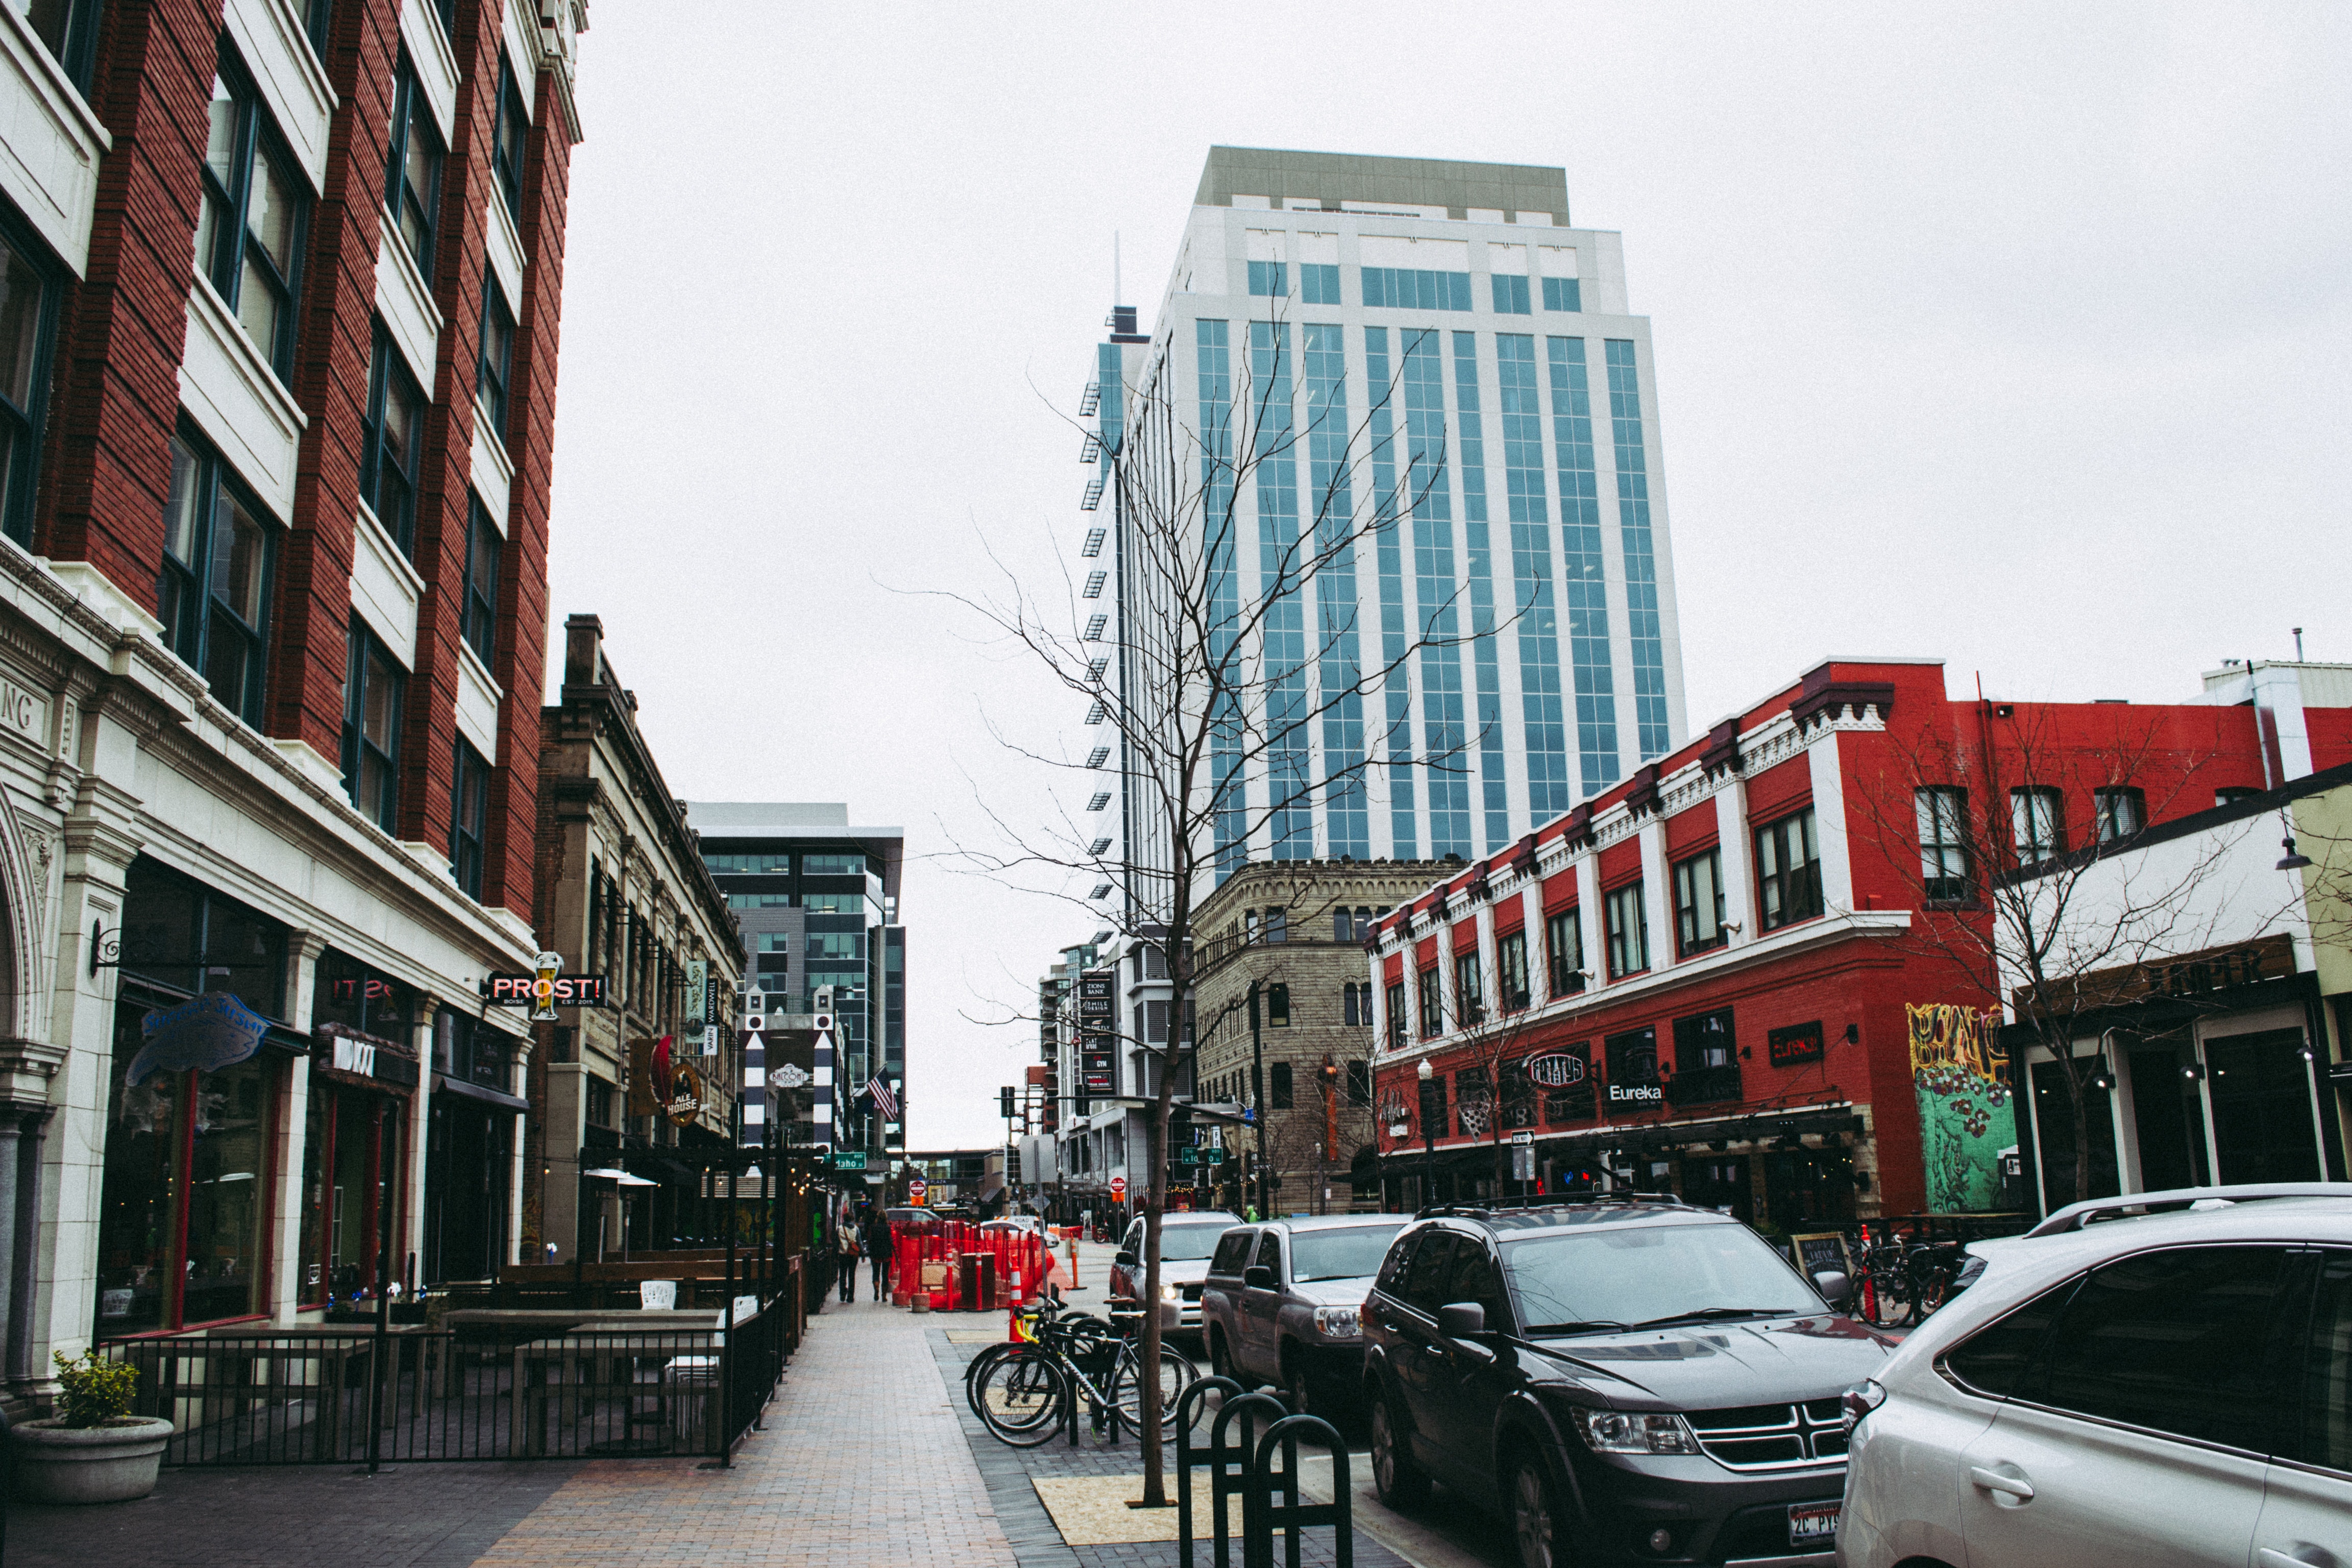
urban area, city, neighbourhood, building, downtown, street, town, metropolitan area, human settlement, architecture, mixed use, metropolis, road, snapshot, infrastructure, vehicle, skyscraper, tree, car, thoroughfare, lane, traffic, tower block, residential area, house, cityscape, commercial building, facade, nonbuilding structure, subcompact car, urban design, apartment